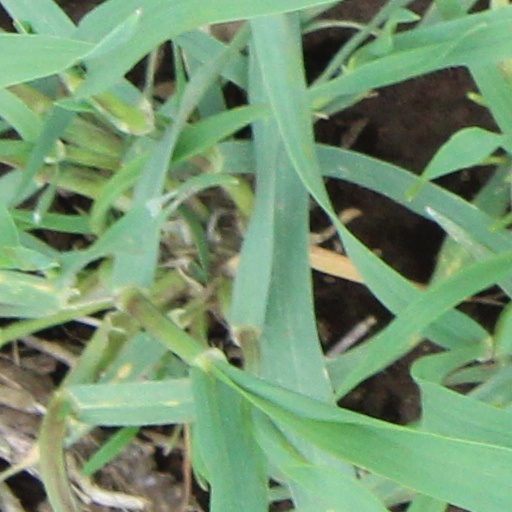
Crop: wheat